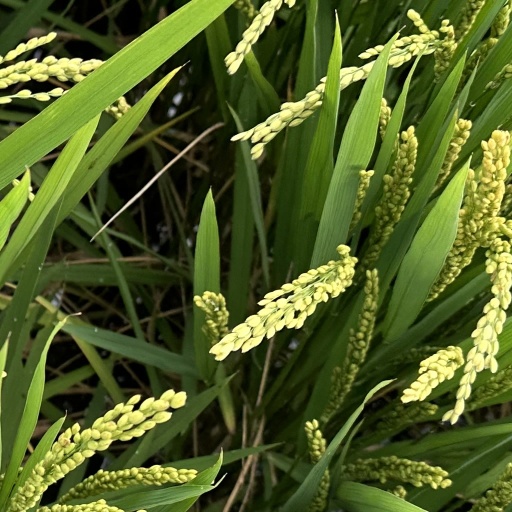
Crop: rice